Conrad Homan

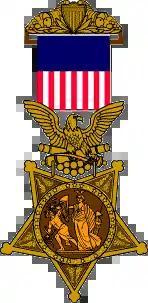

Conrad Homan (February 27, 1840 – January 30, 1922) was a volunteer soldier in the Union Army during the American Civil War. Homan served with the 29th Regiment Massachusetts Volunteer Infantry and, for his actions during the Battle of the Crater on July 30, 1864 he received the Medal of Honor.